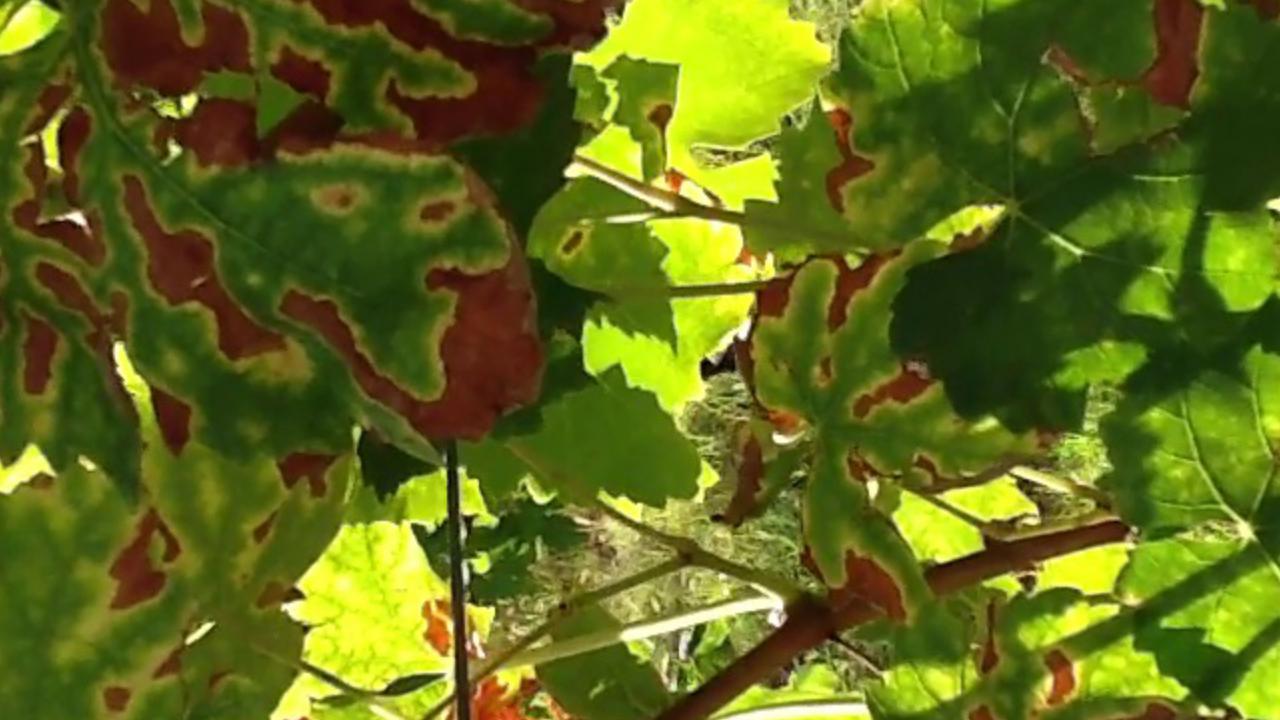
Label: esca